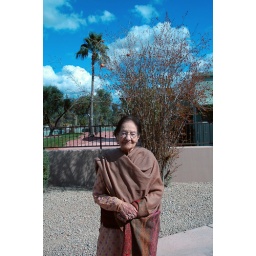
In front of the pomegranate tree. There were two such trees in the house